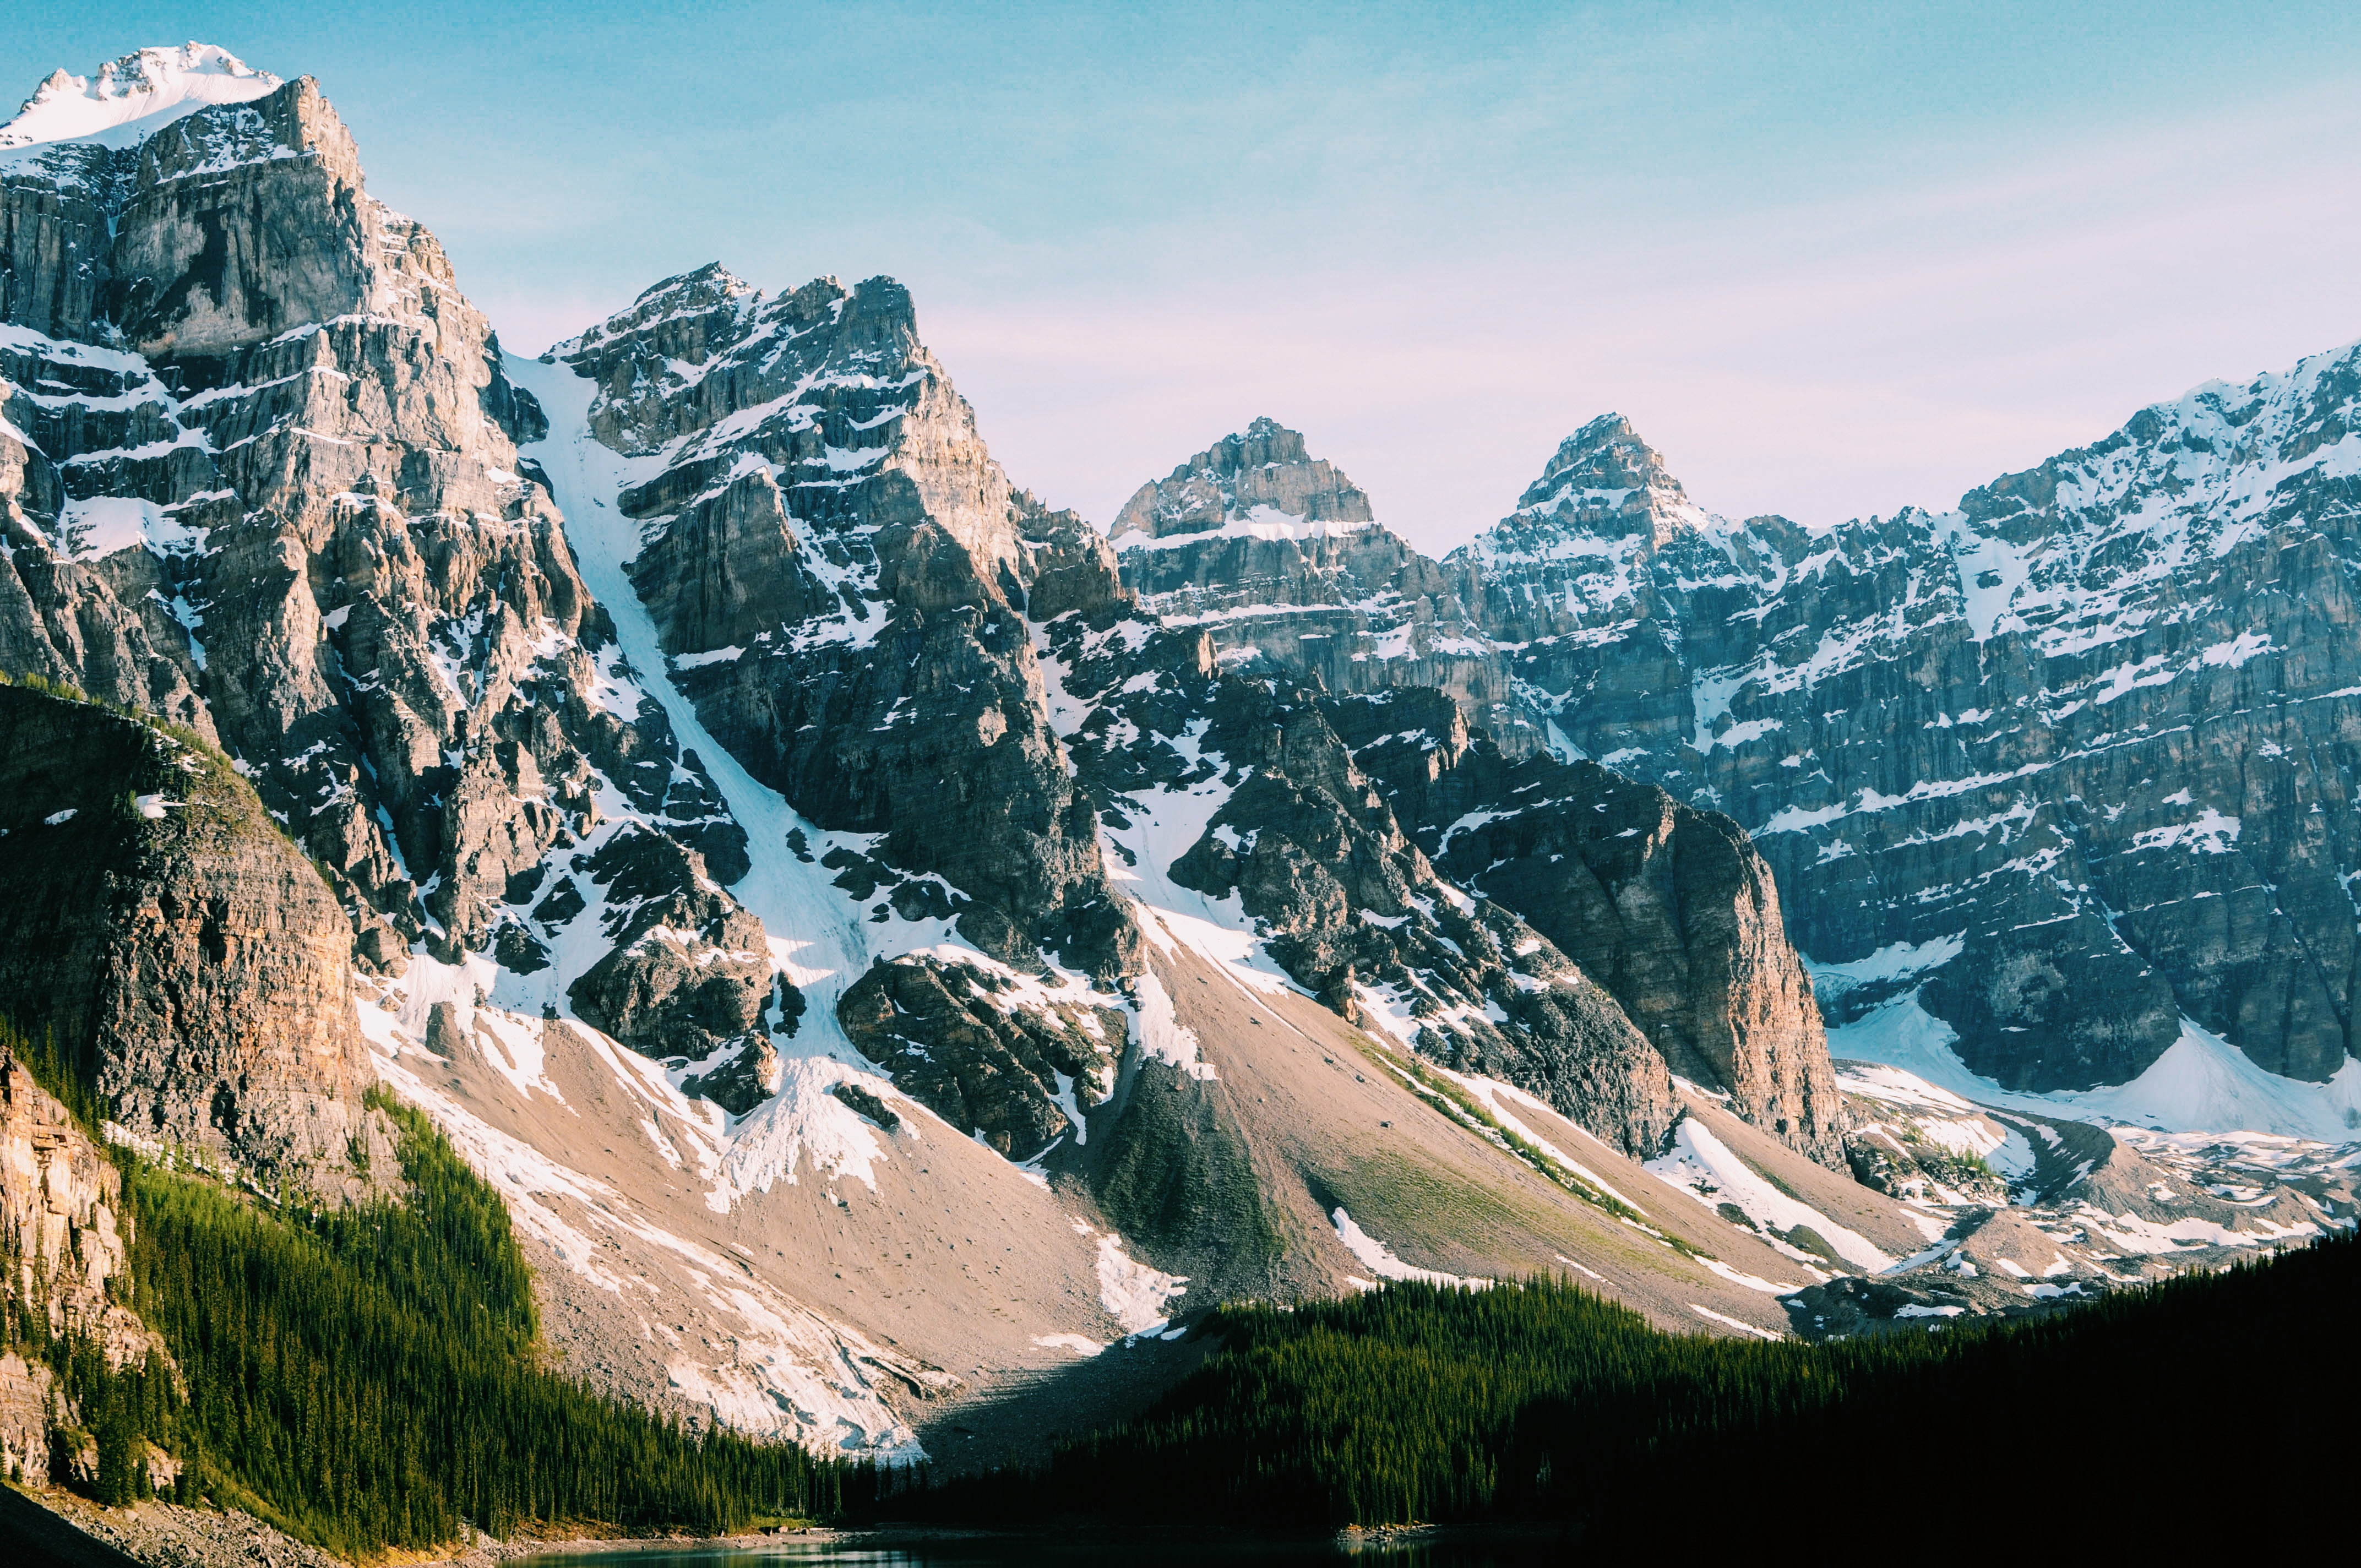
landscape, tree, nature, rock, mountain, snow, valley, mountain range, cliff, fjord, alps, landform, mountain pass, geographical feature, mountainous landforms